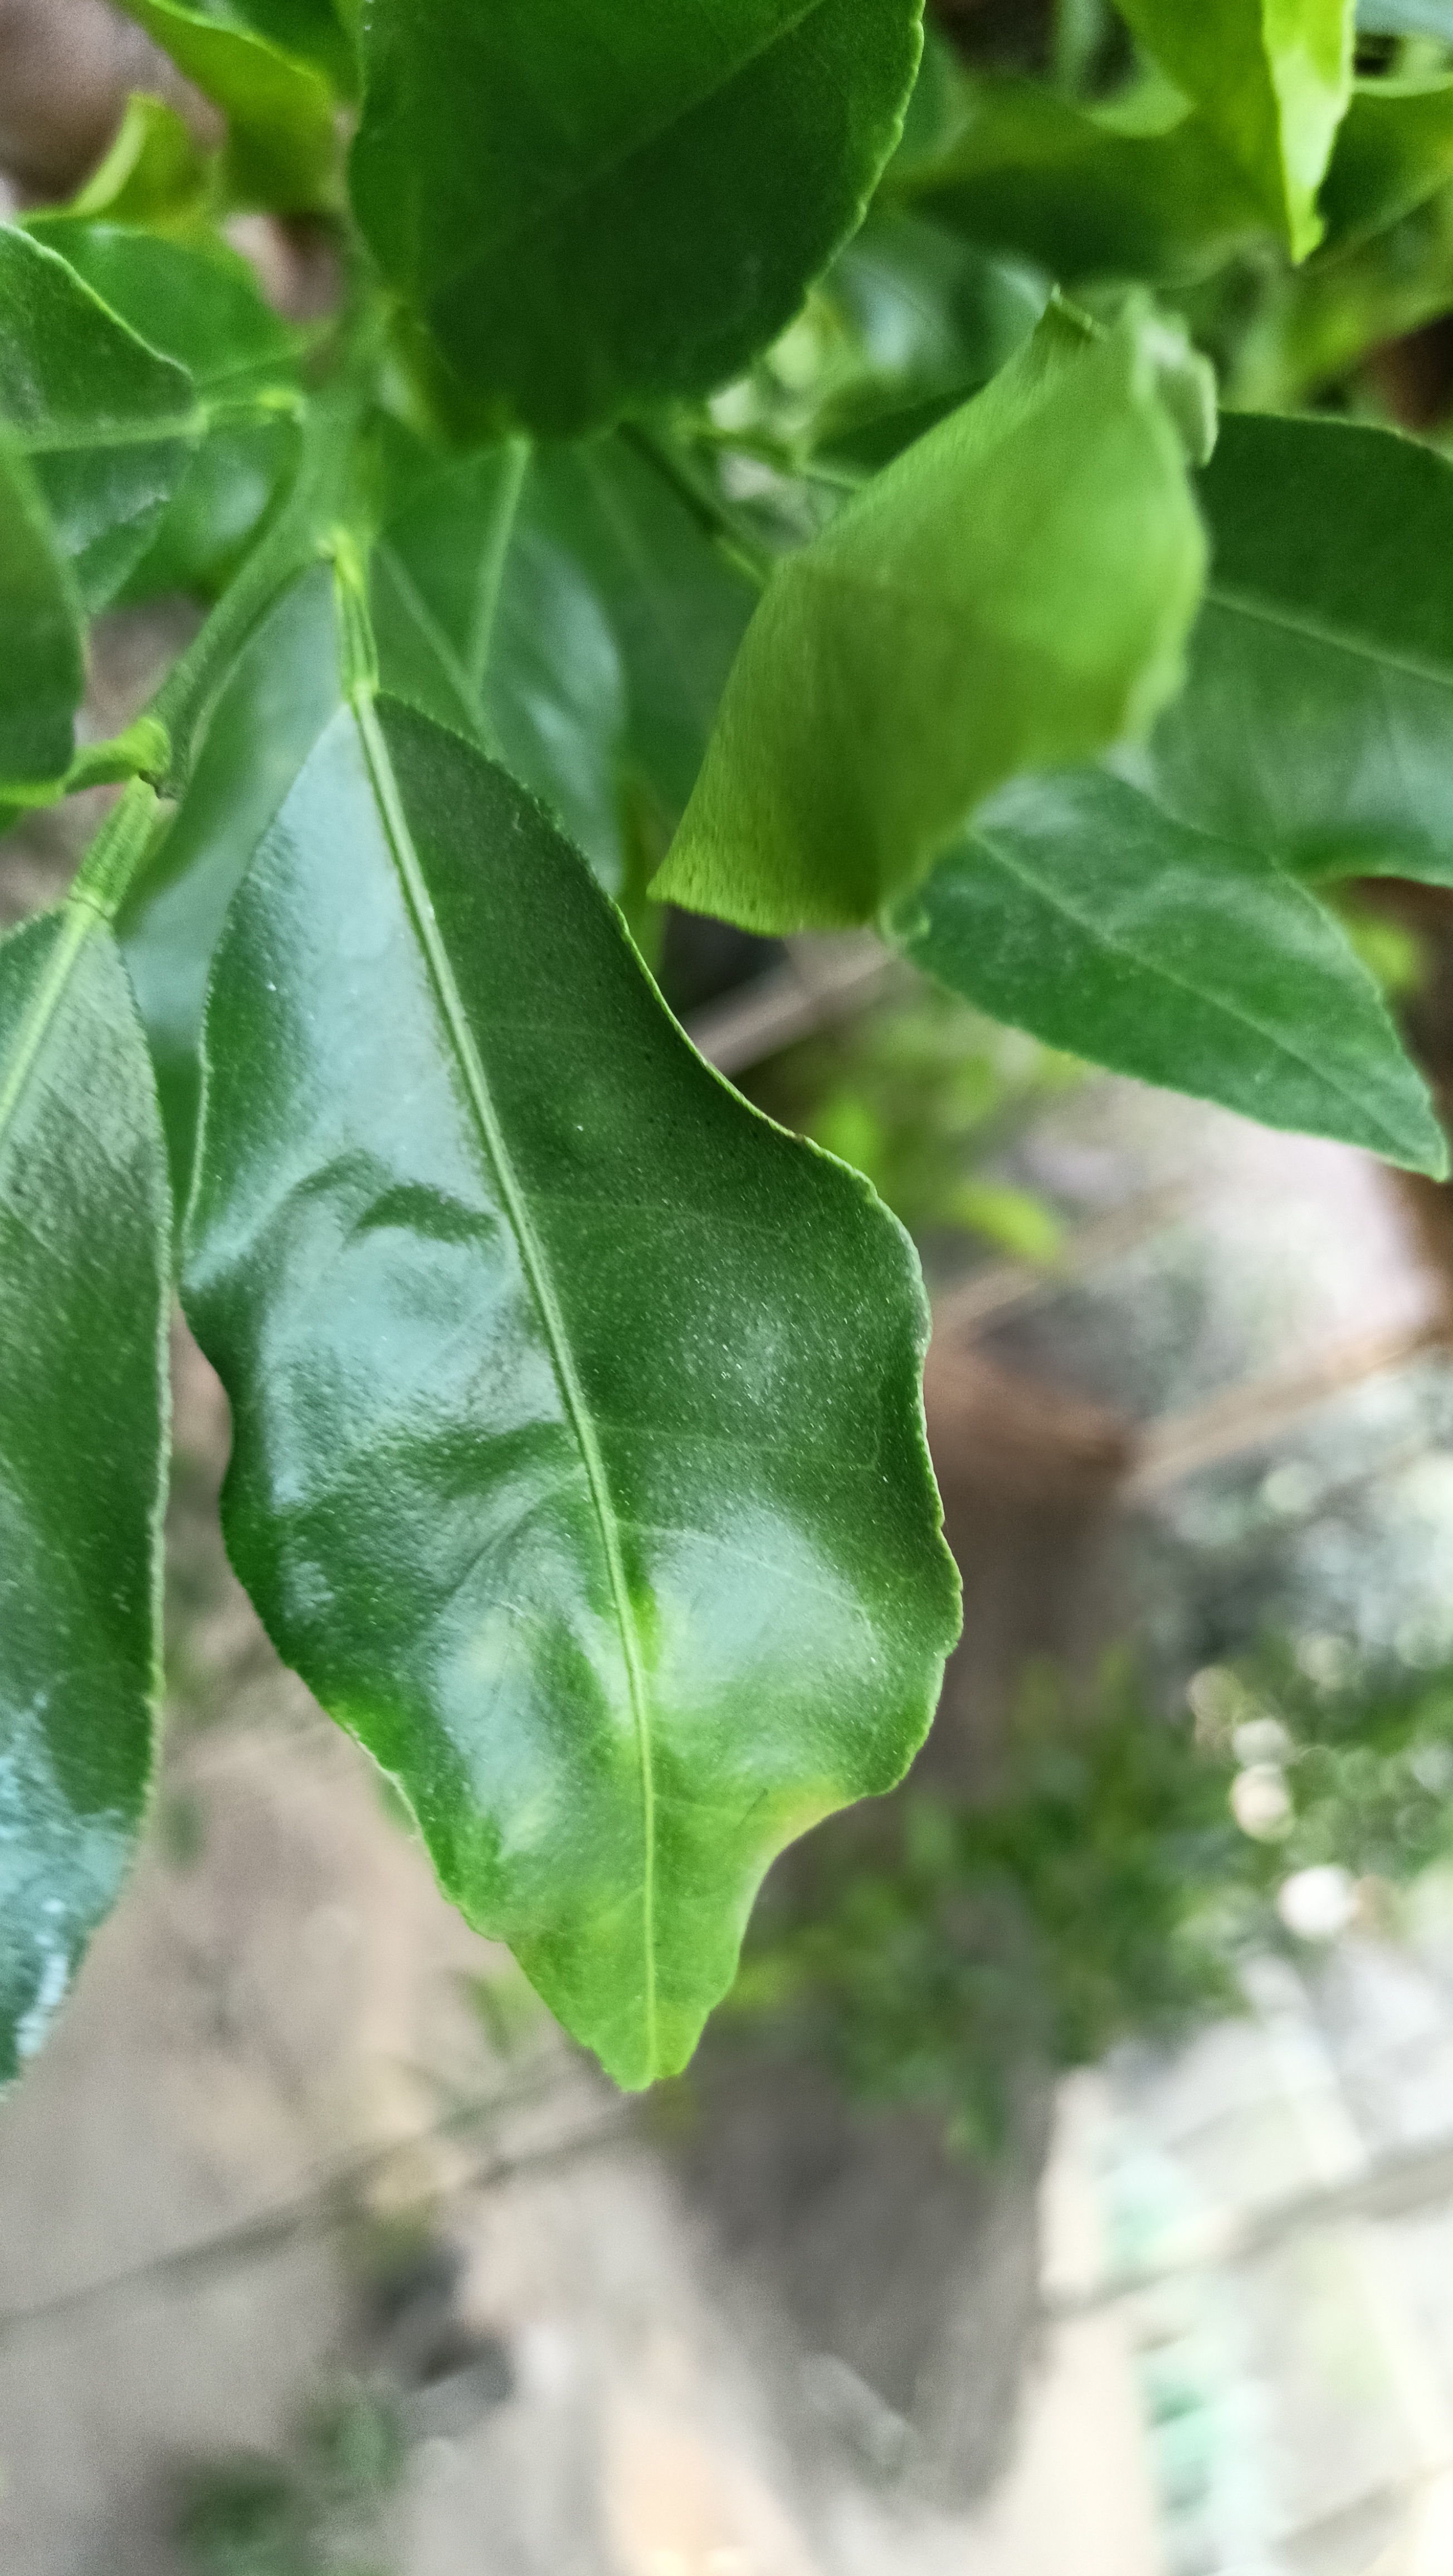
Mandarin leaf variety: Darjeling